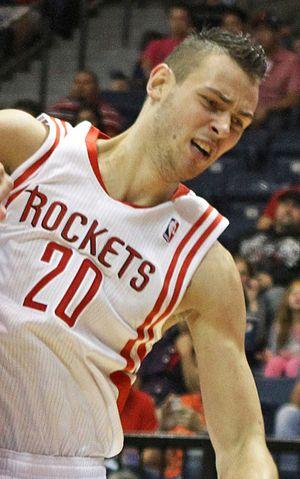
Donatas Motiejūnas est un joueur lituanien de basket-ball né le 20 septembre 1990 à Kaunas. Motiejūnas mesure 2,13 m et évolue aux postes d'ailier fort et pivot.